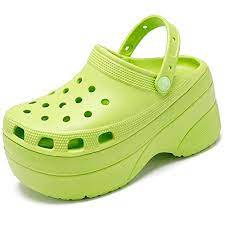
Label: Clog